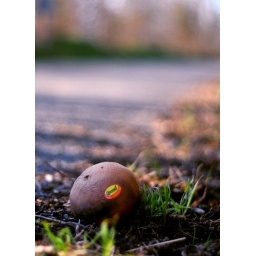
orange by side of road